Empire Field

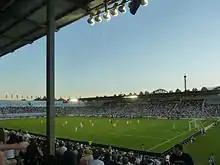
Whitecaps vs. Columbus Crew on July 6, 2011

The contract to build the stadium was issued the Nussli Group of Switzerland, which specializes in the construction of temporary stadiums. They used their NT grandstand system, which allowed for modular construction of stands. Construction implemented 2,500 tonnes of material. Nussli's senior project manager, Florian Weber, stated that the most difficult part of the construction was the occupancy permit, caused by the short construction schedule. Construction took 111 days, and was completed in late June 2010. Several commentators stated that use of temporary stadiums on a permanent basis could be used for other MLS and CFL stadia. For instance, the price of building an 18,500 seat permanent soccer-specific stadium was averaging $200 million.